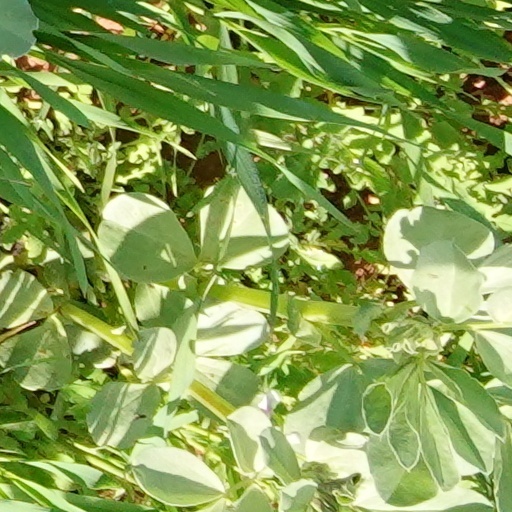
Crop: wheat